Truncated tetrahedron

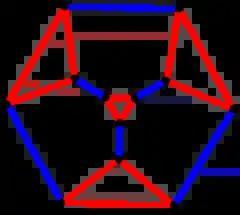
The graph of a truncated tetrahedron

In the mathematical field of graph theory, a truncated tetrahedral graph is an Archimedean graph, the graph of vertices and edges of the truncated tetrahedron, one of the Archimedean solids. It has 12 vertices and 18 edges. It is a connected cubic graph, and connected cubic transitive graph.